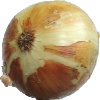
Label: Onion White 1